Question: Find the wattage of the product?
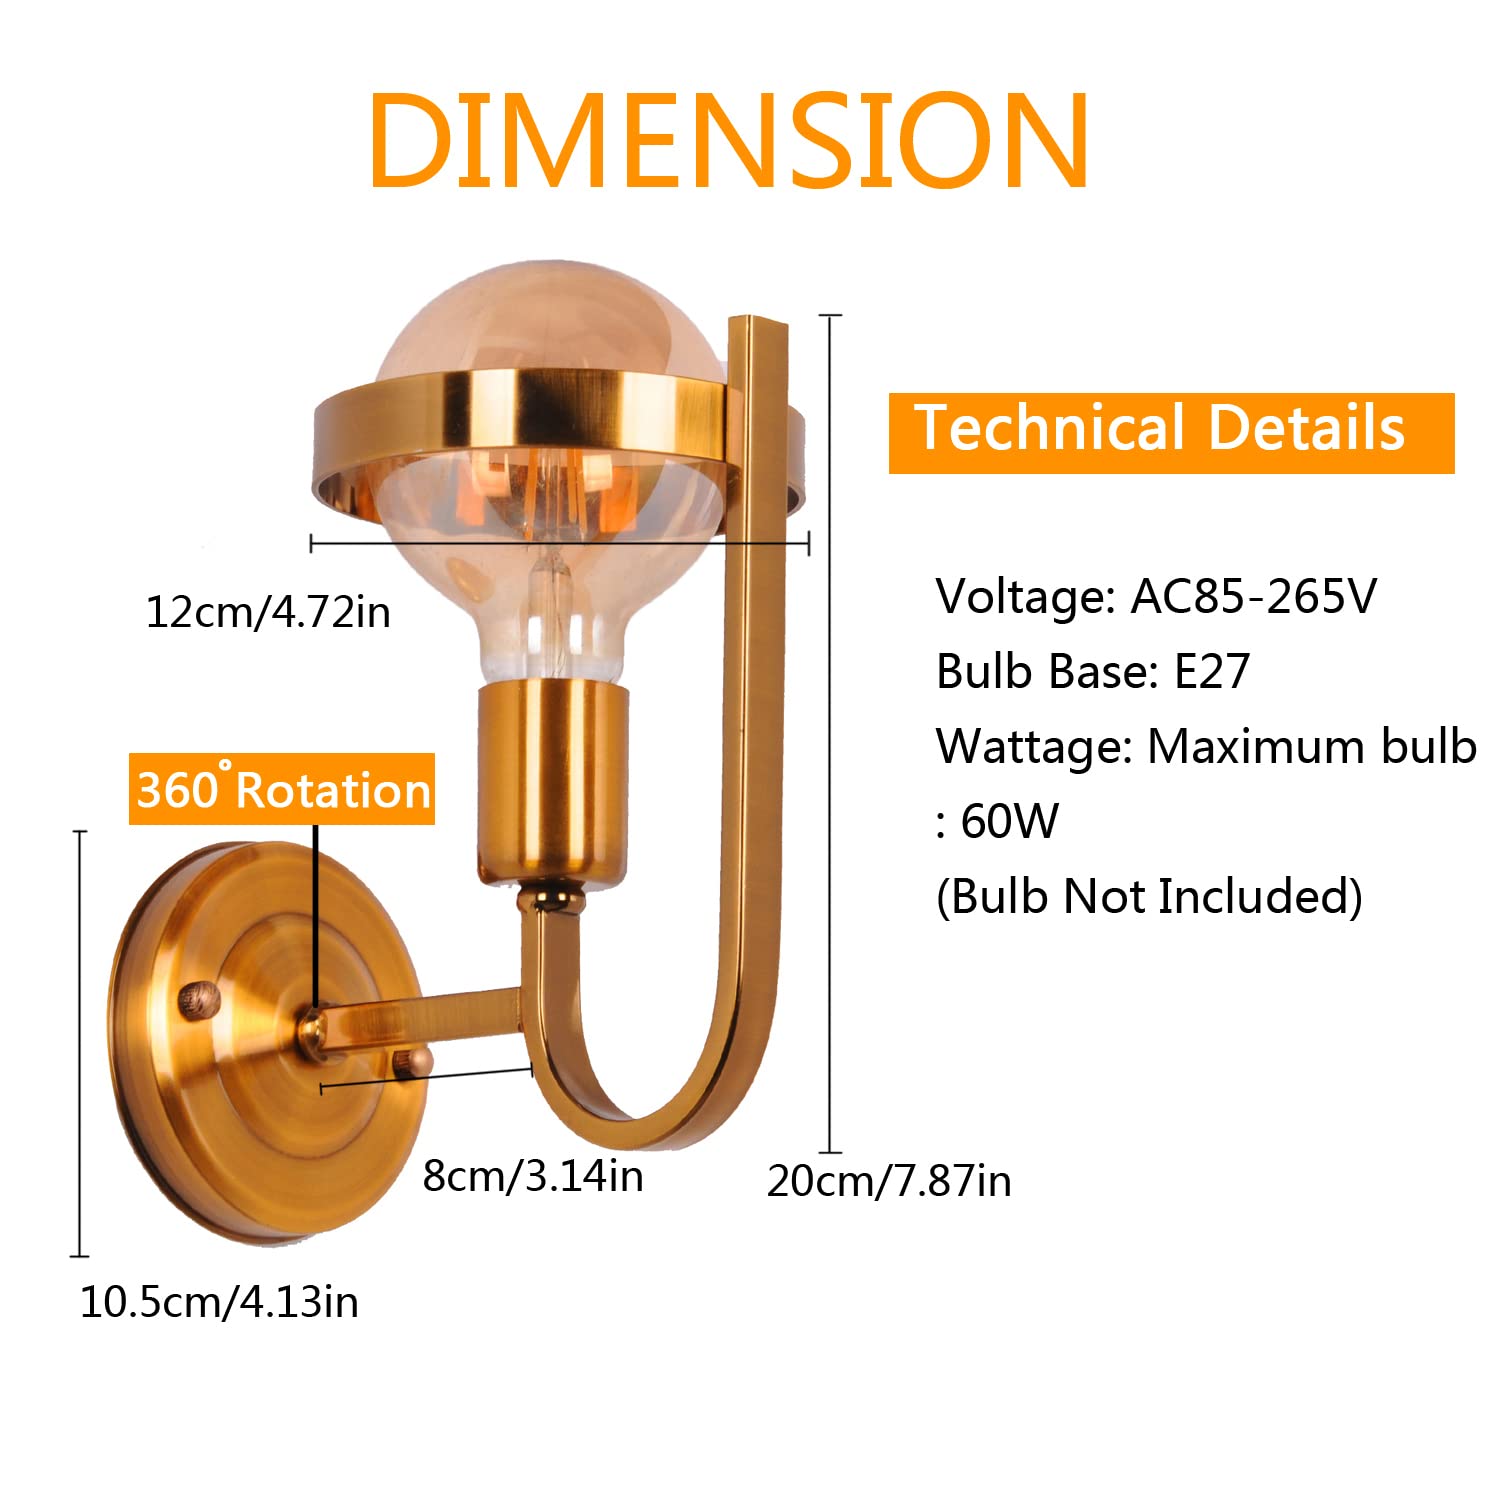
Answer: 60.0 watt